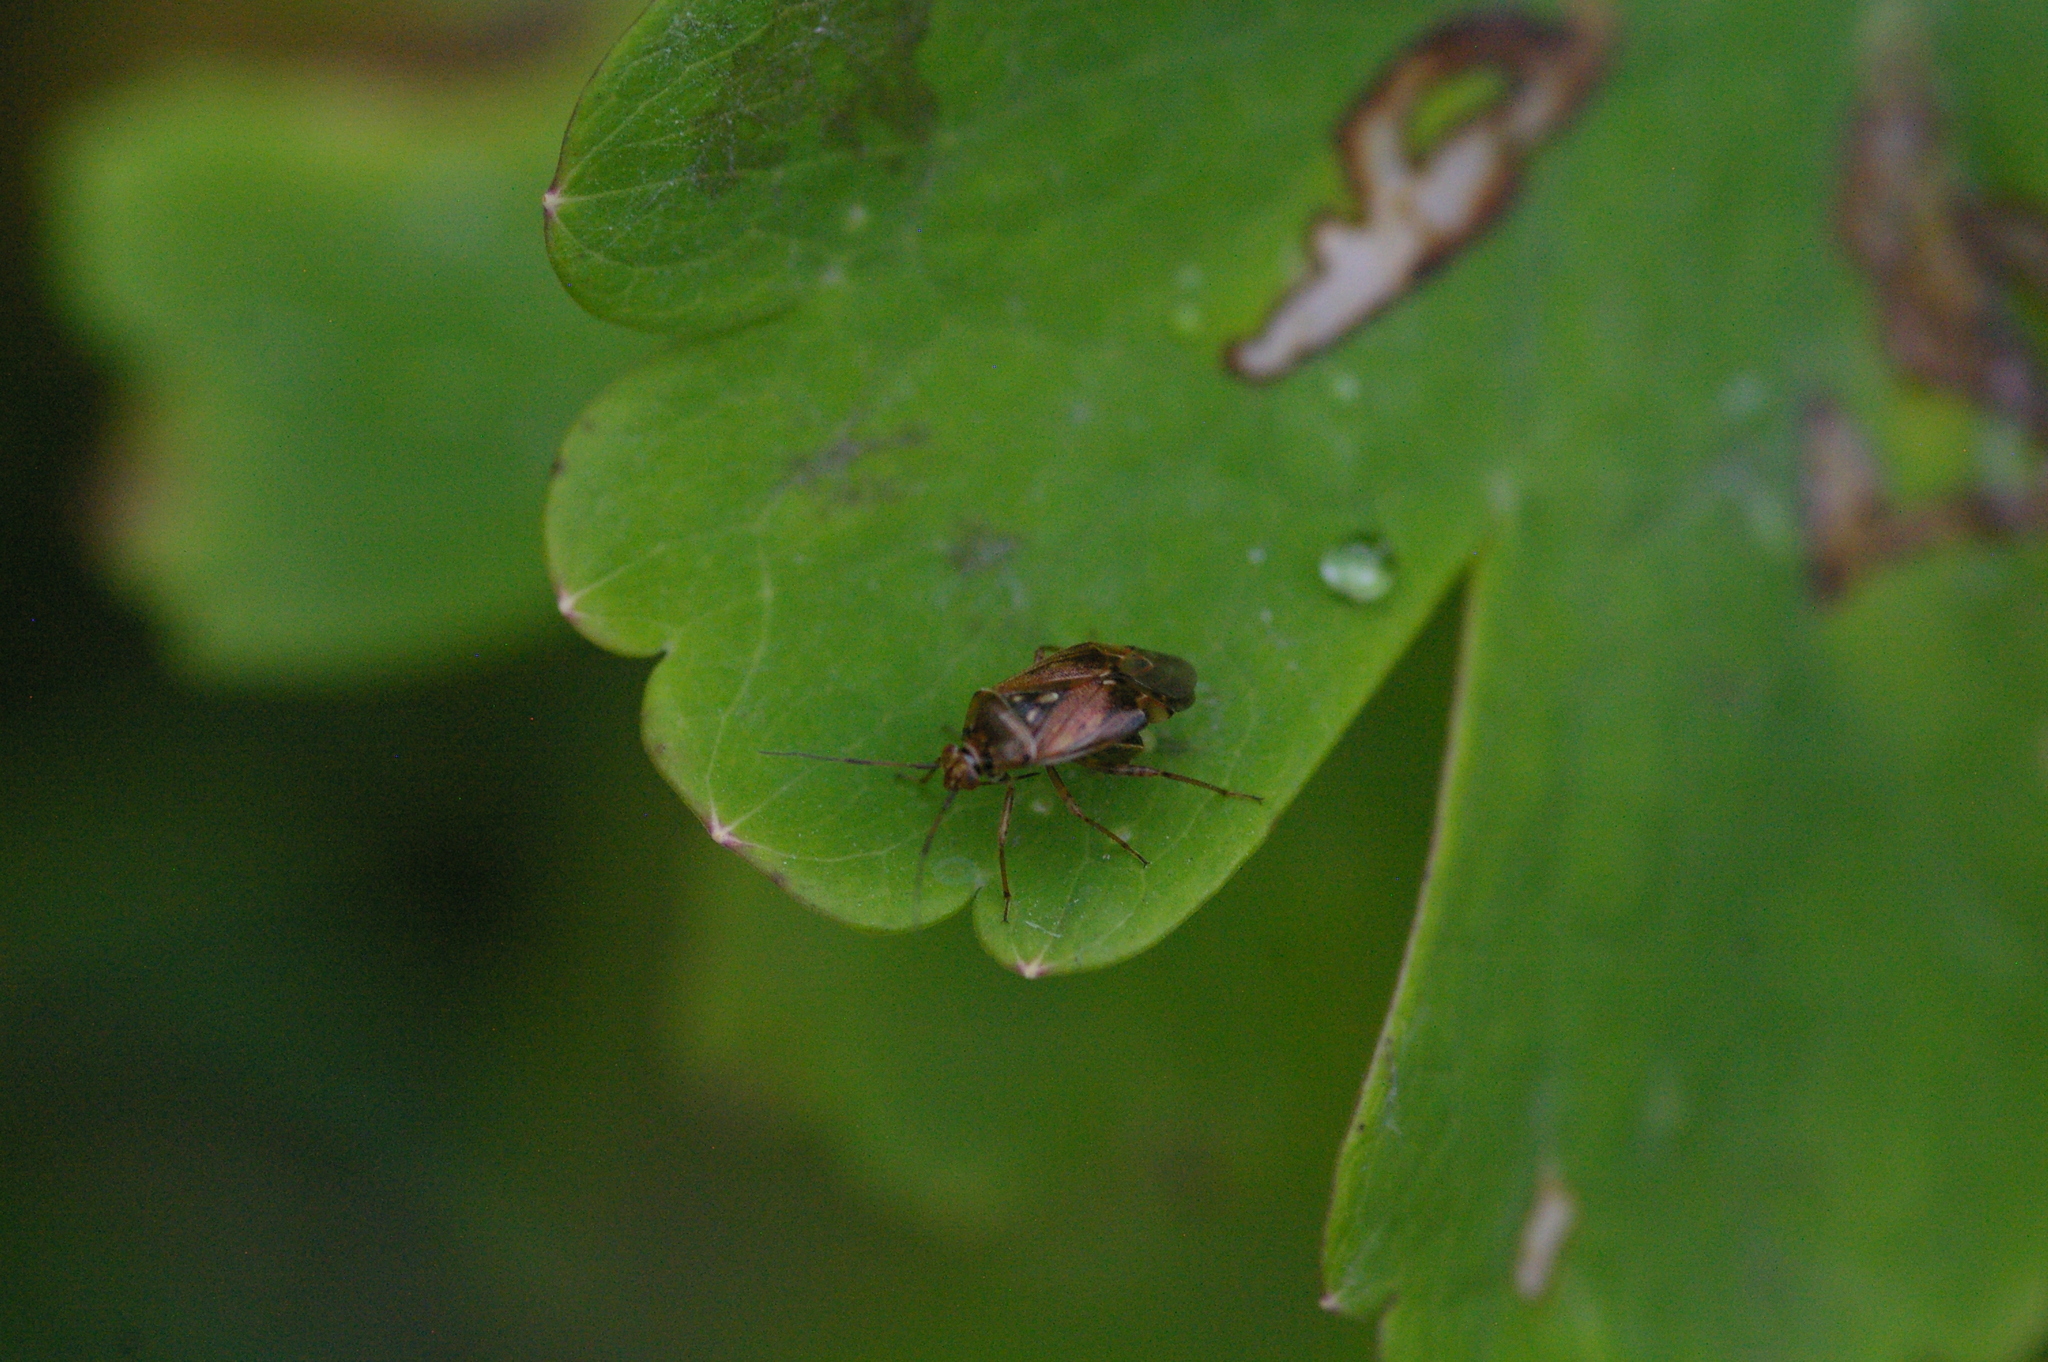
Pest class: lygus_bug